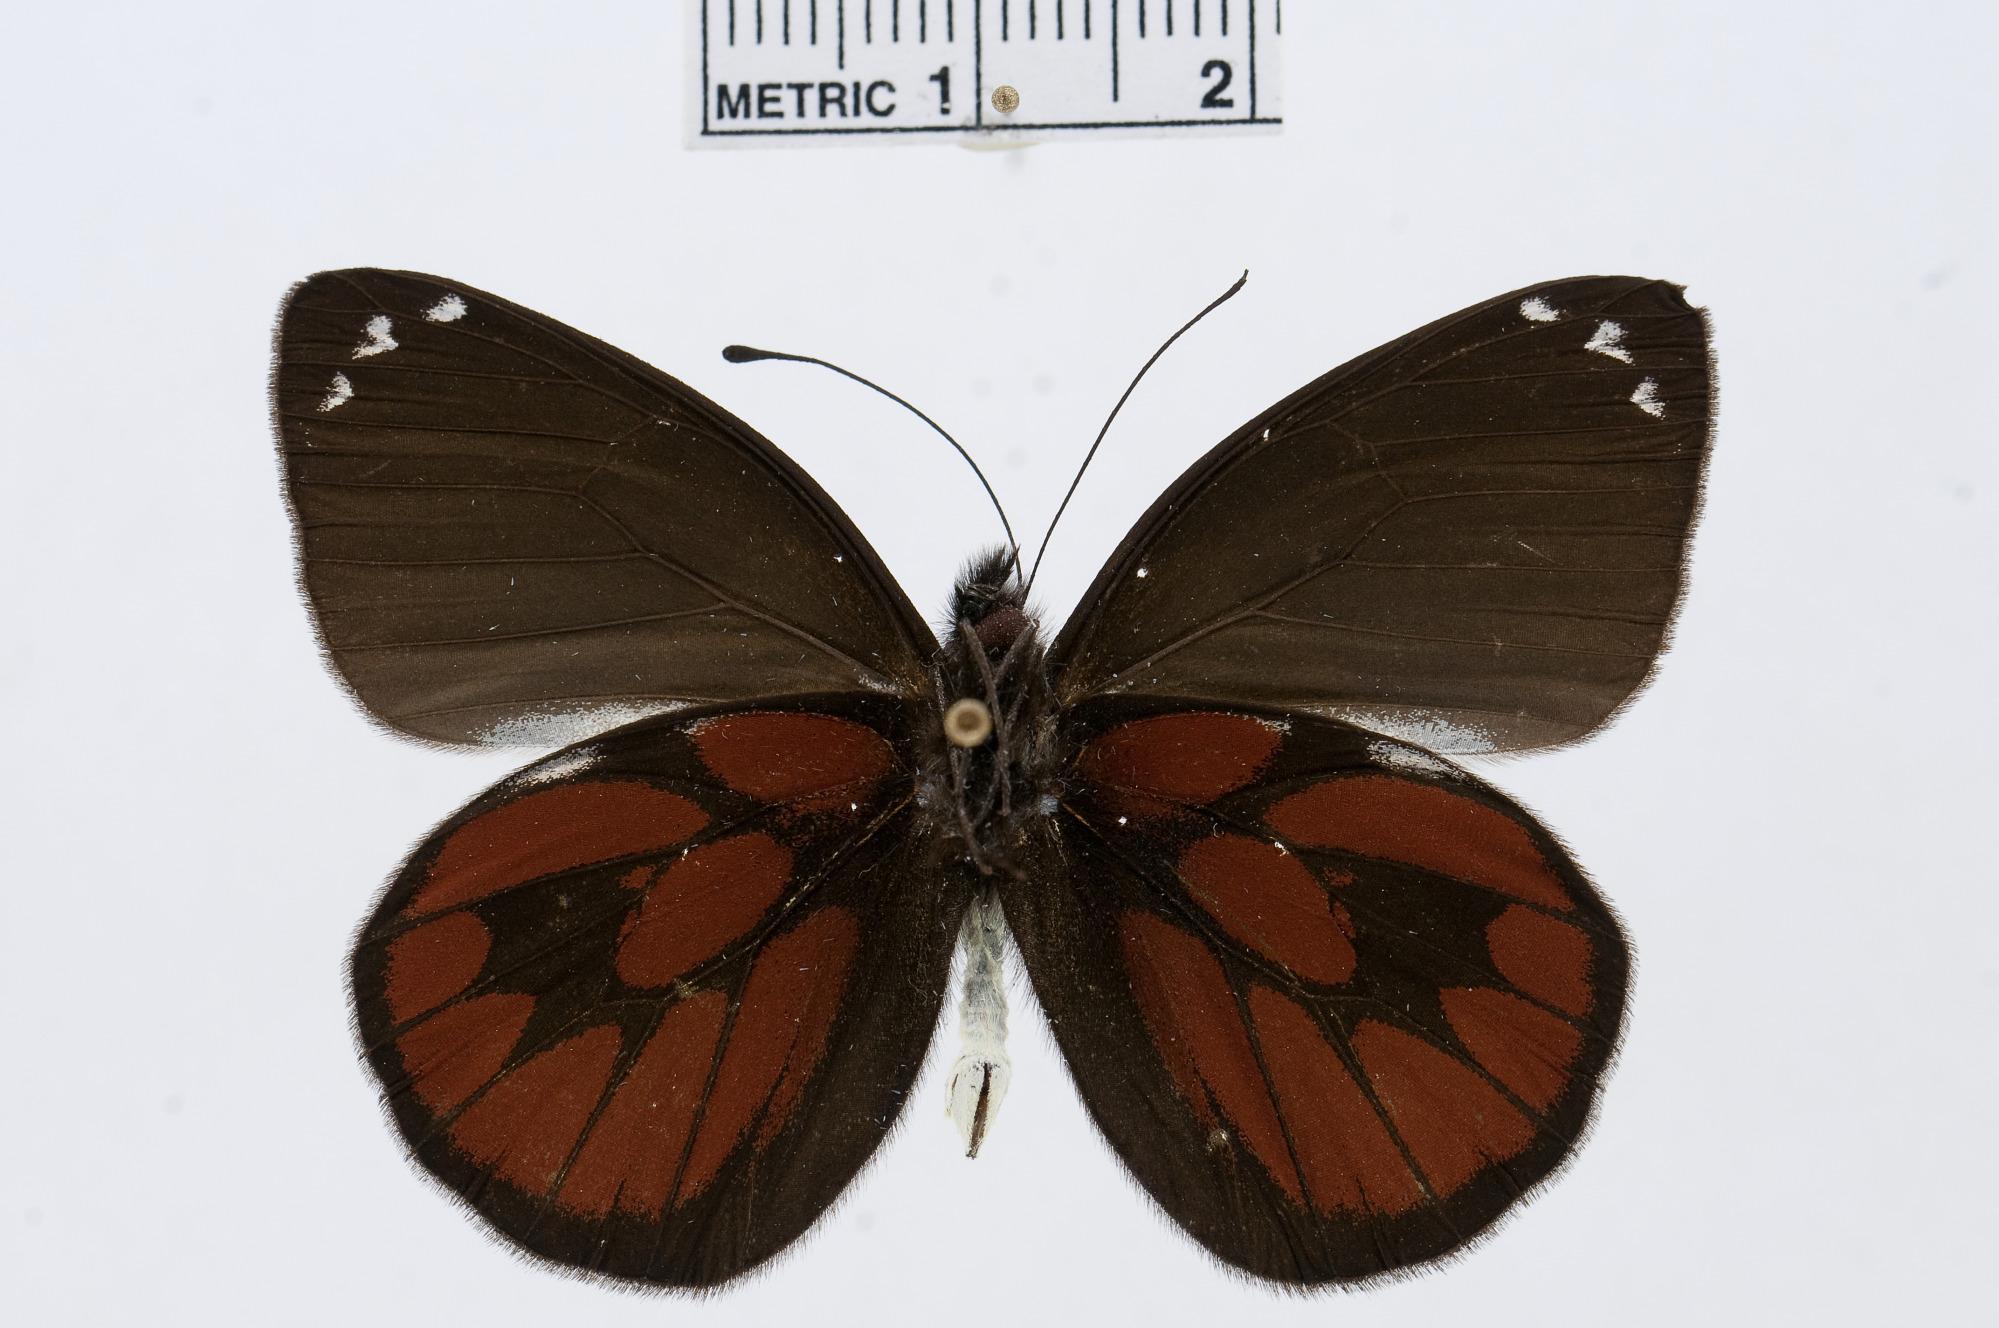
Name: Delias nais
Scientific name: Delias nais
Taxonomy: Animalia, Arthropoda, Hexapoda, Insecta, Lepidoptera, Pieridae, Pierinae